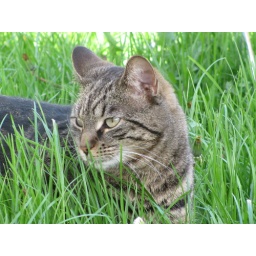
gray tiger in the grass.